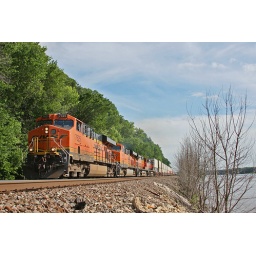
A westbound BNSF Z train running along the Mississippi near Savanna, IL on June 20, 2009.